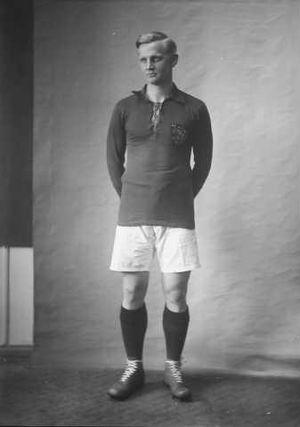
Gunnar Andersen, né le 18 mars 1890 à Drøbak et mort le 25 avril 1968 à Oslo, est un footballeur norvégien.